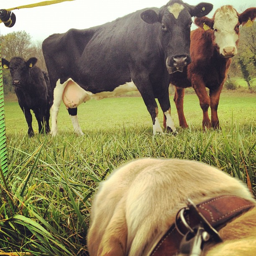
A herd of cattle grazing on a grass covered field next to a brown dog.
A dog laying in the field near a herd of cows
a dog laying down in the grass looking at cows
A dog looks at some cows in a grassy field.
A tan dog laying in grass watching several cows.